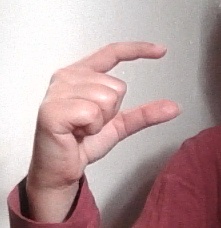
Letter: dal